Koyasan Reihōkan

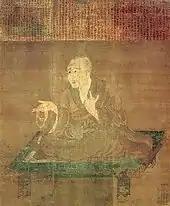
Monk Gonsō

The is a 12th-century Heian period hanging scroll owned by . The scroll painted in colors on silk measures . An inscription on the top tells of a wooden sculpture of Gonsō being created after his death by his pupils praying for happiness in the next world and praising Gonsō's learning and virtue.